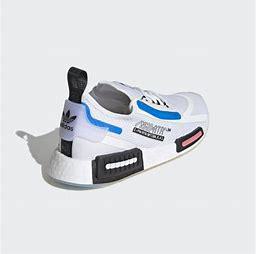
Brand: Adidas
Model: NMD_R1 Spectoo